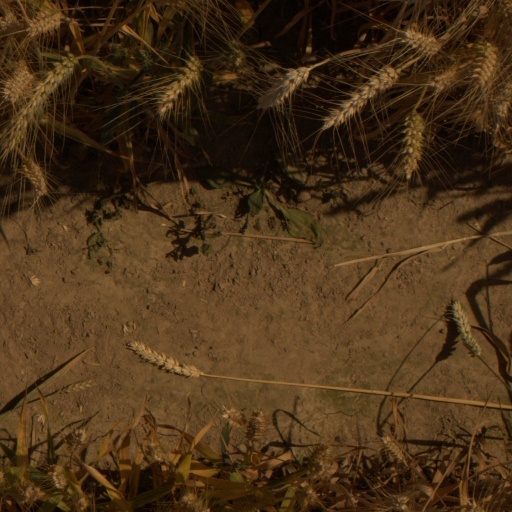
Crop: wheat